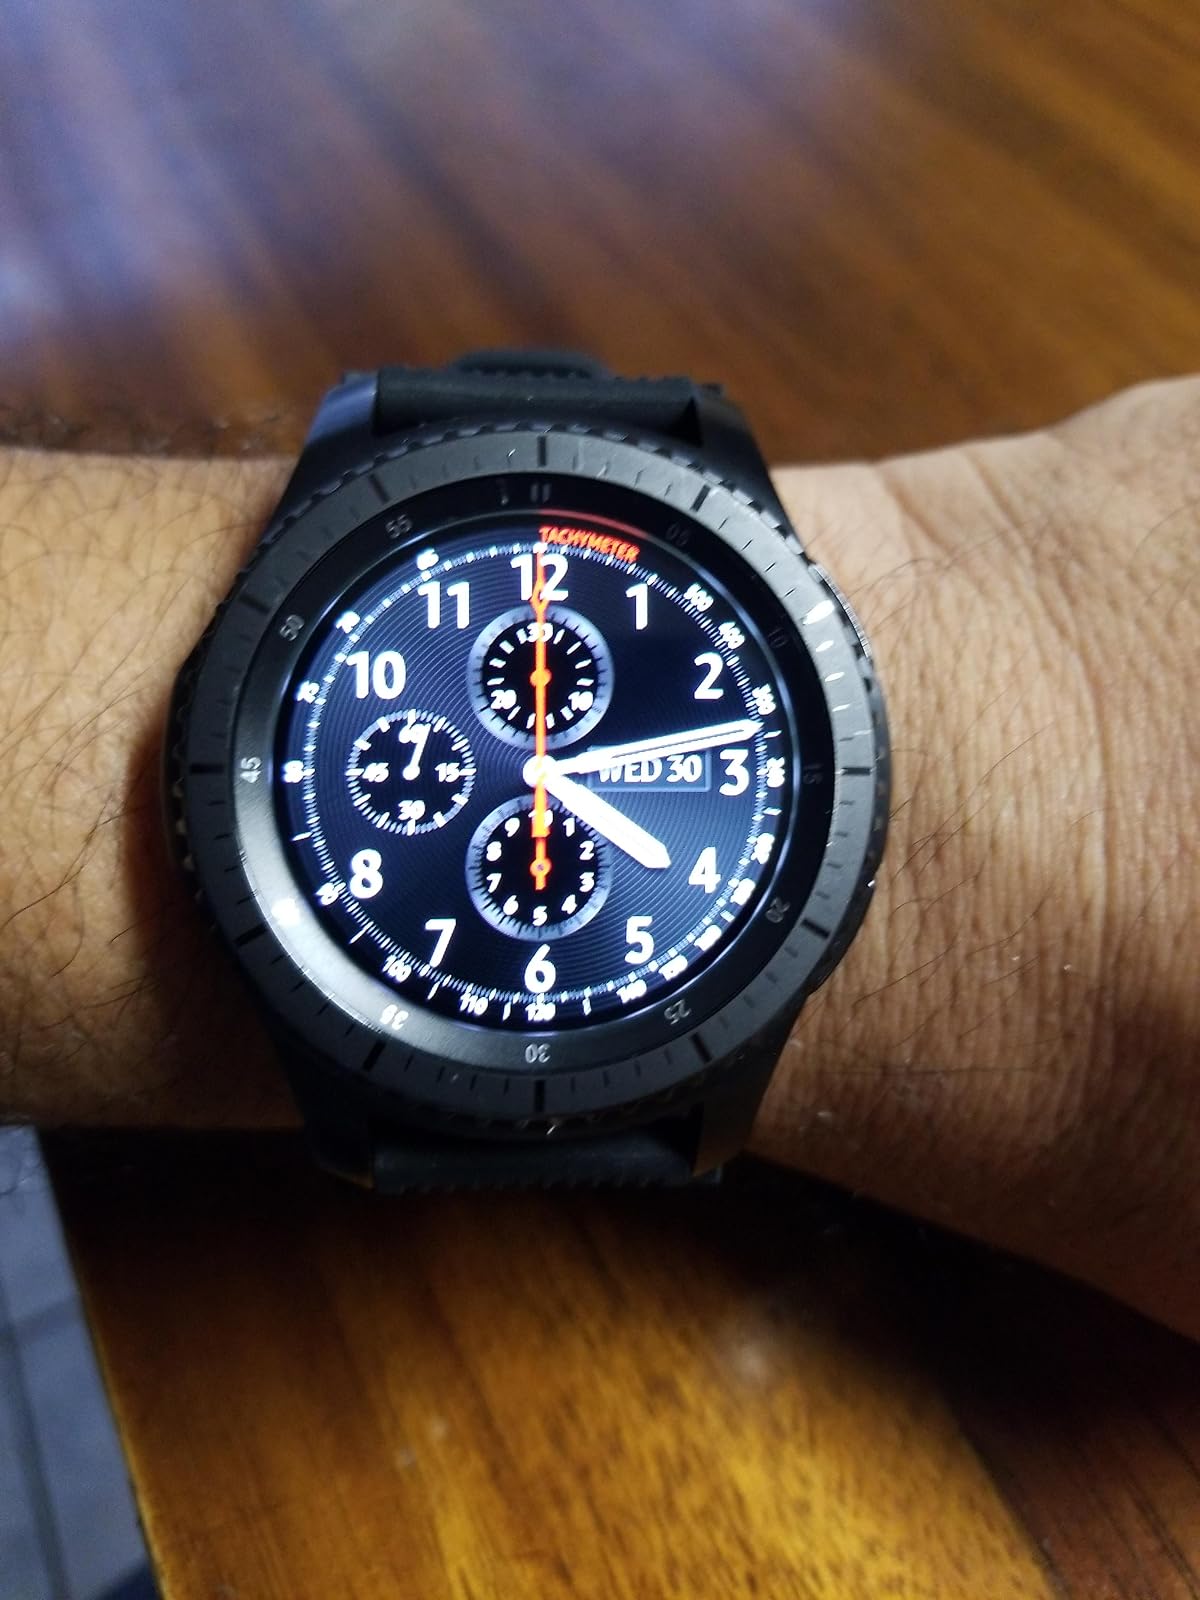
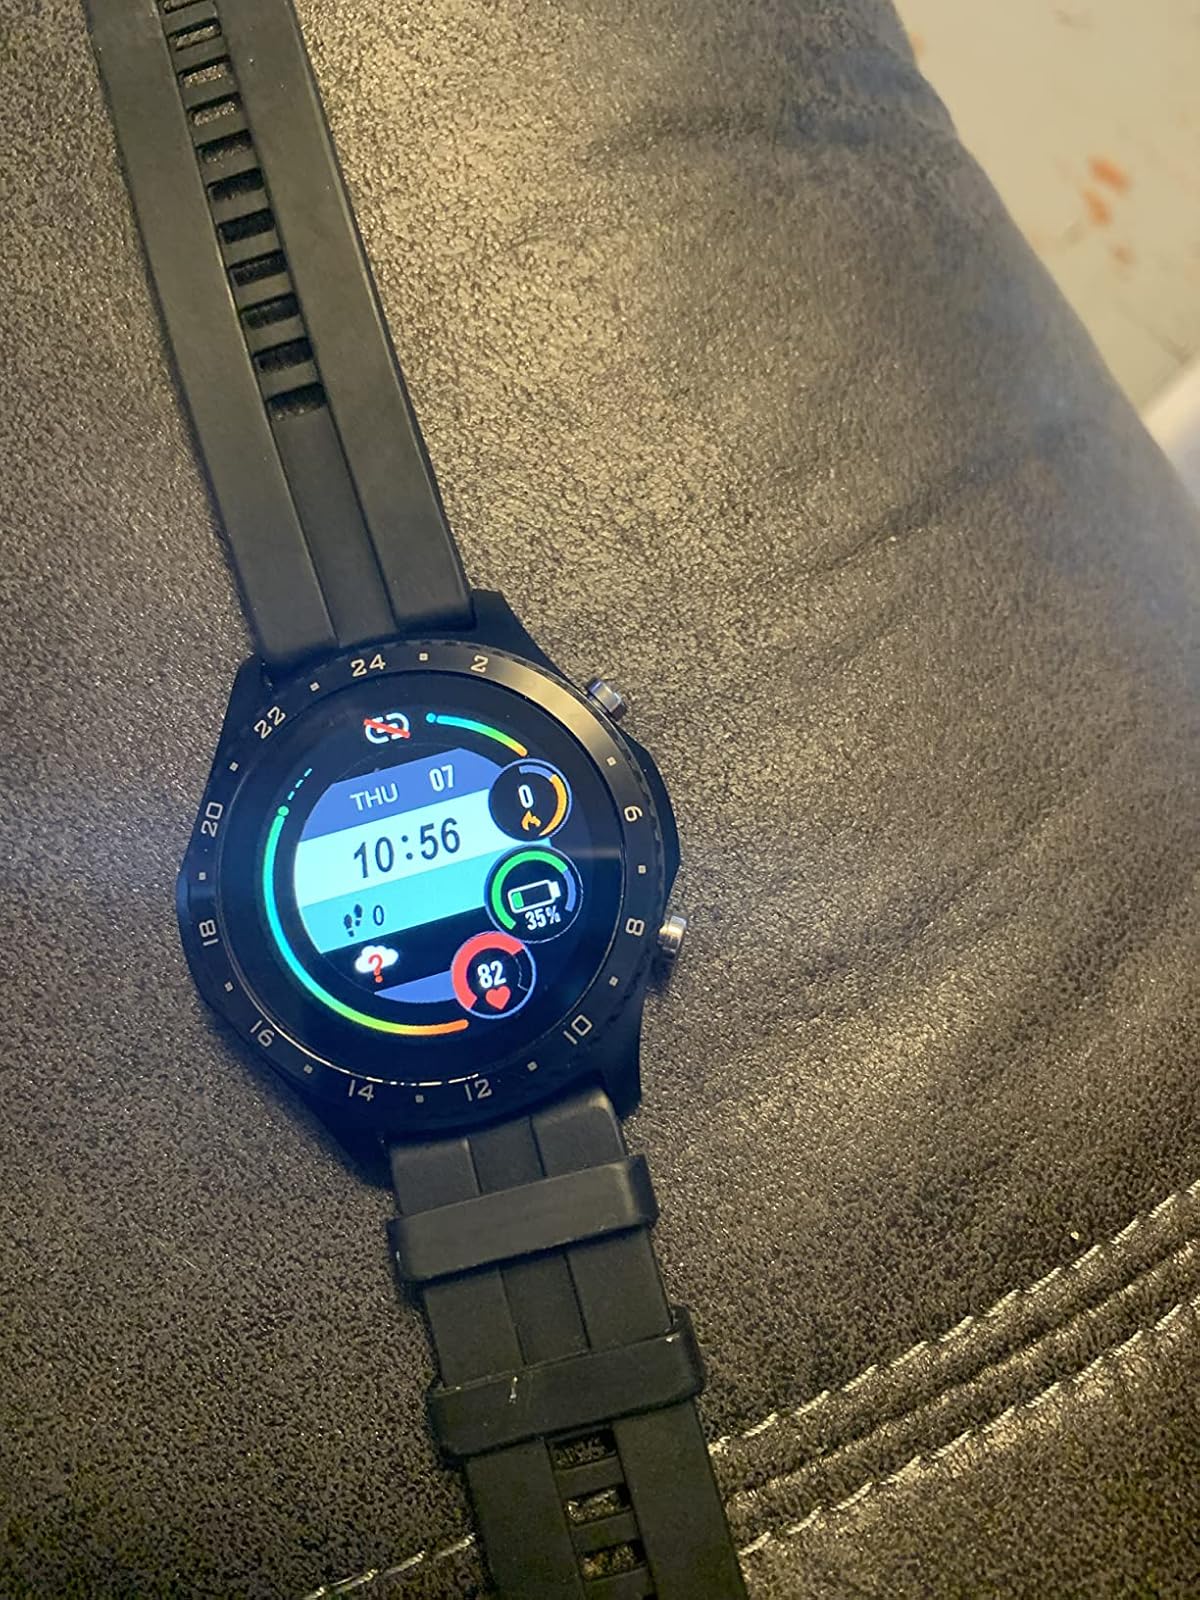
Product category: smartwatch
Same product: no